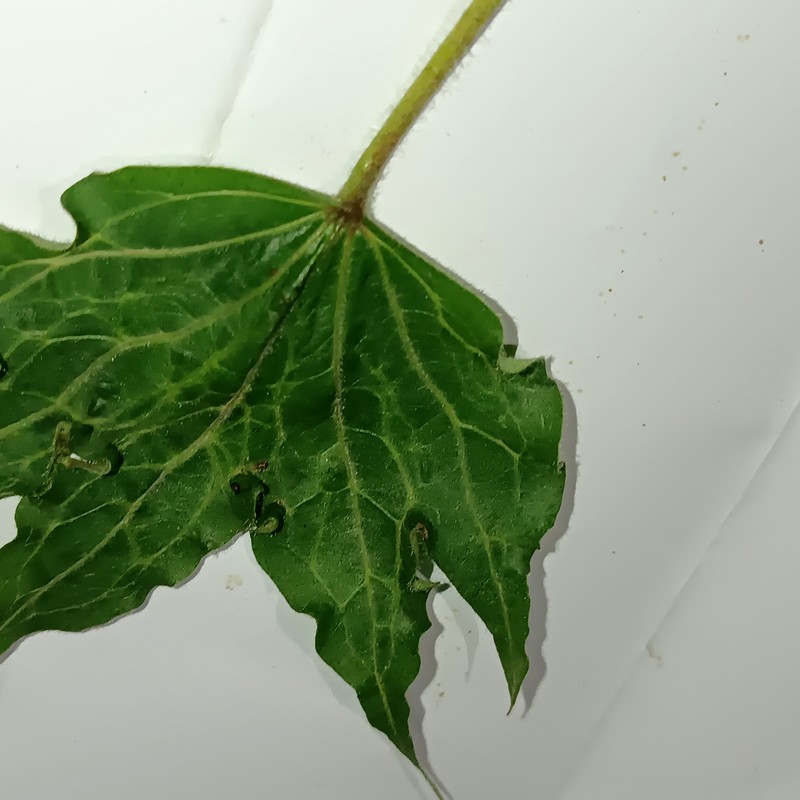
Label: Herbicide Growth Damage